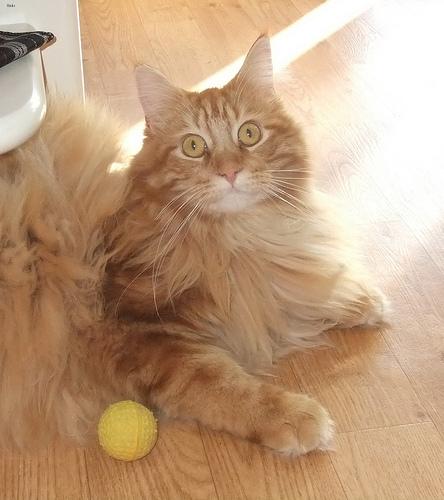
Breed: Maine Coon